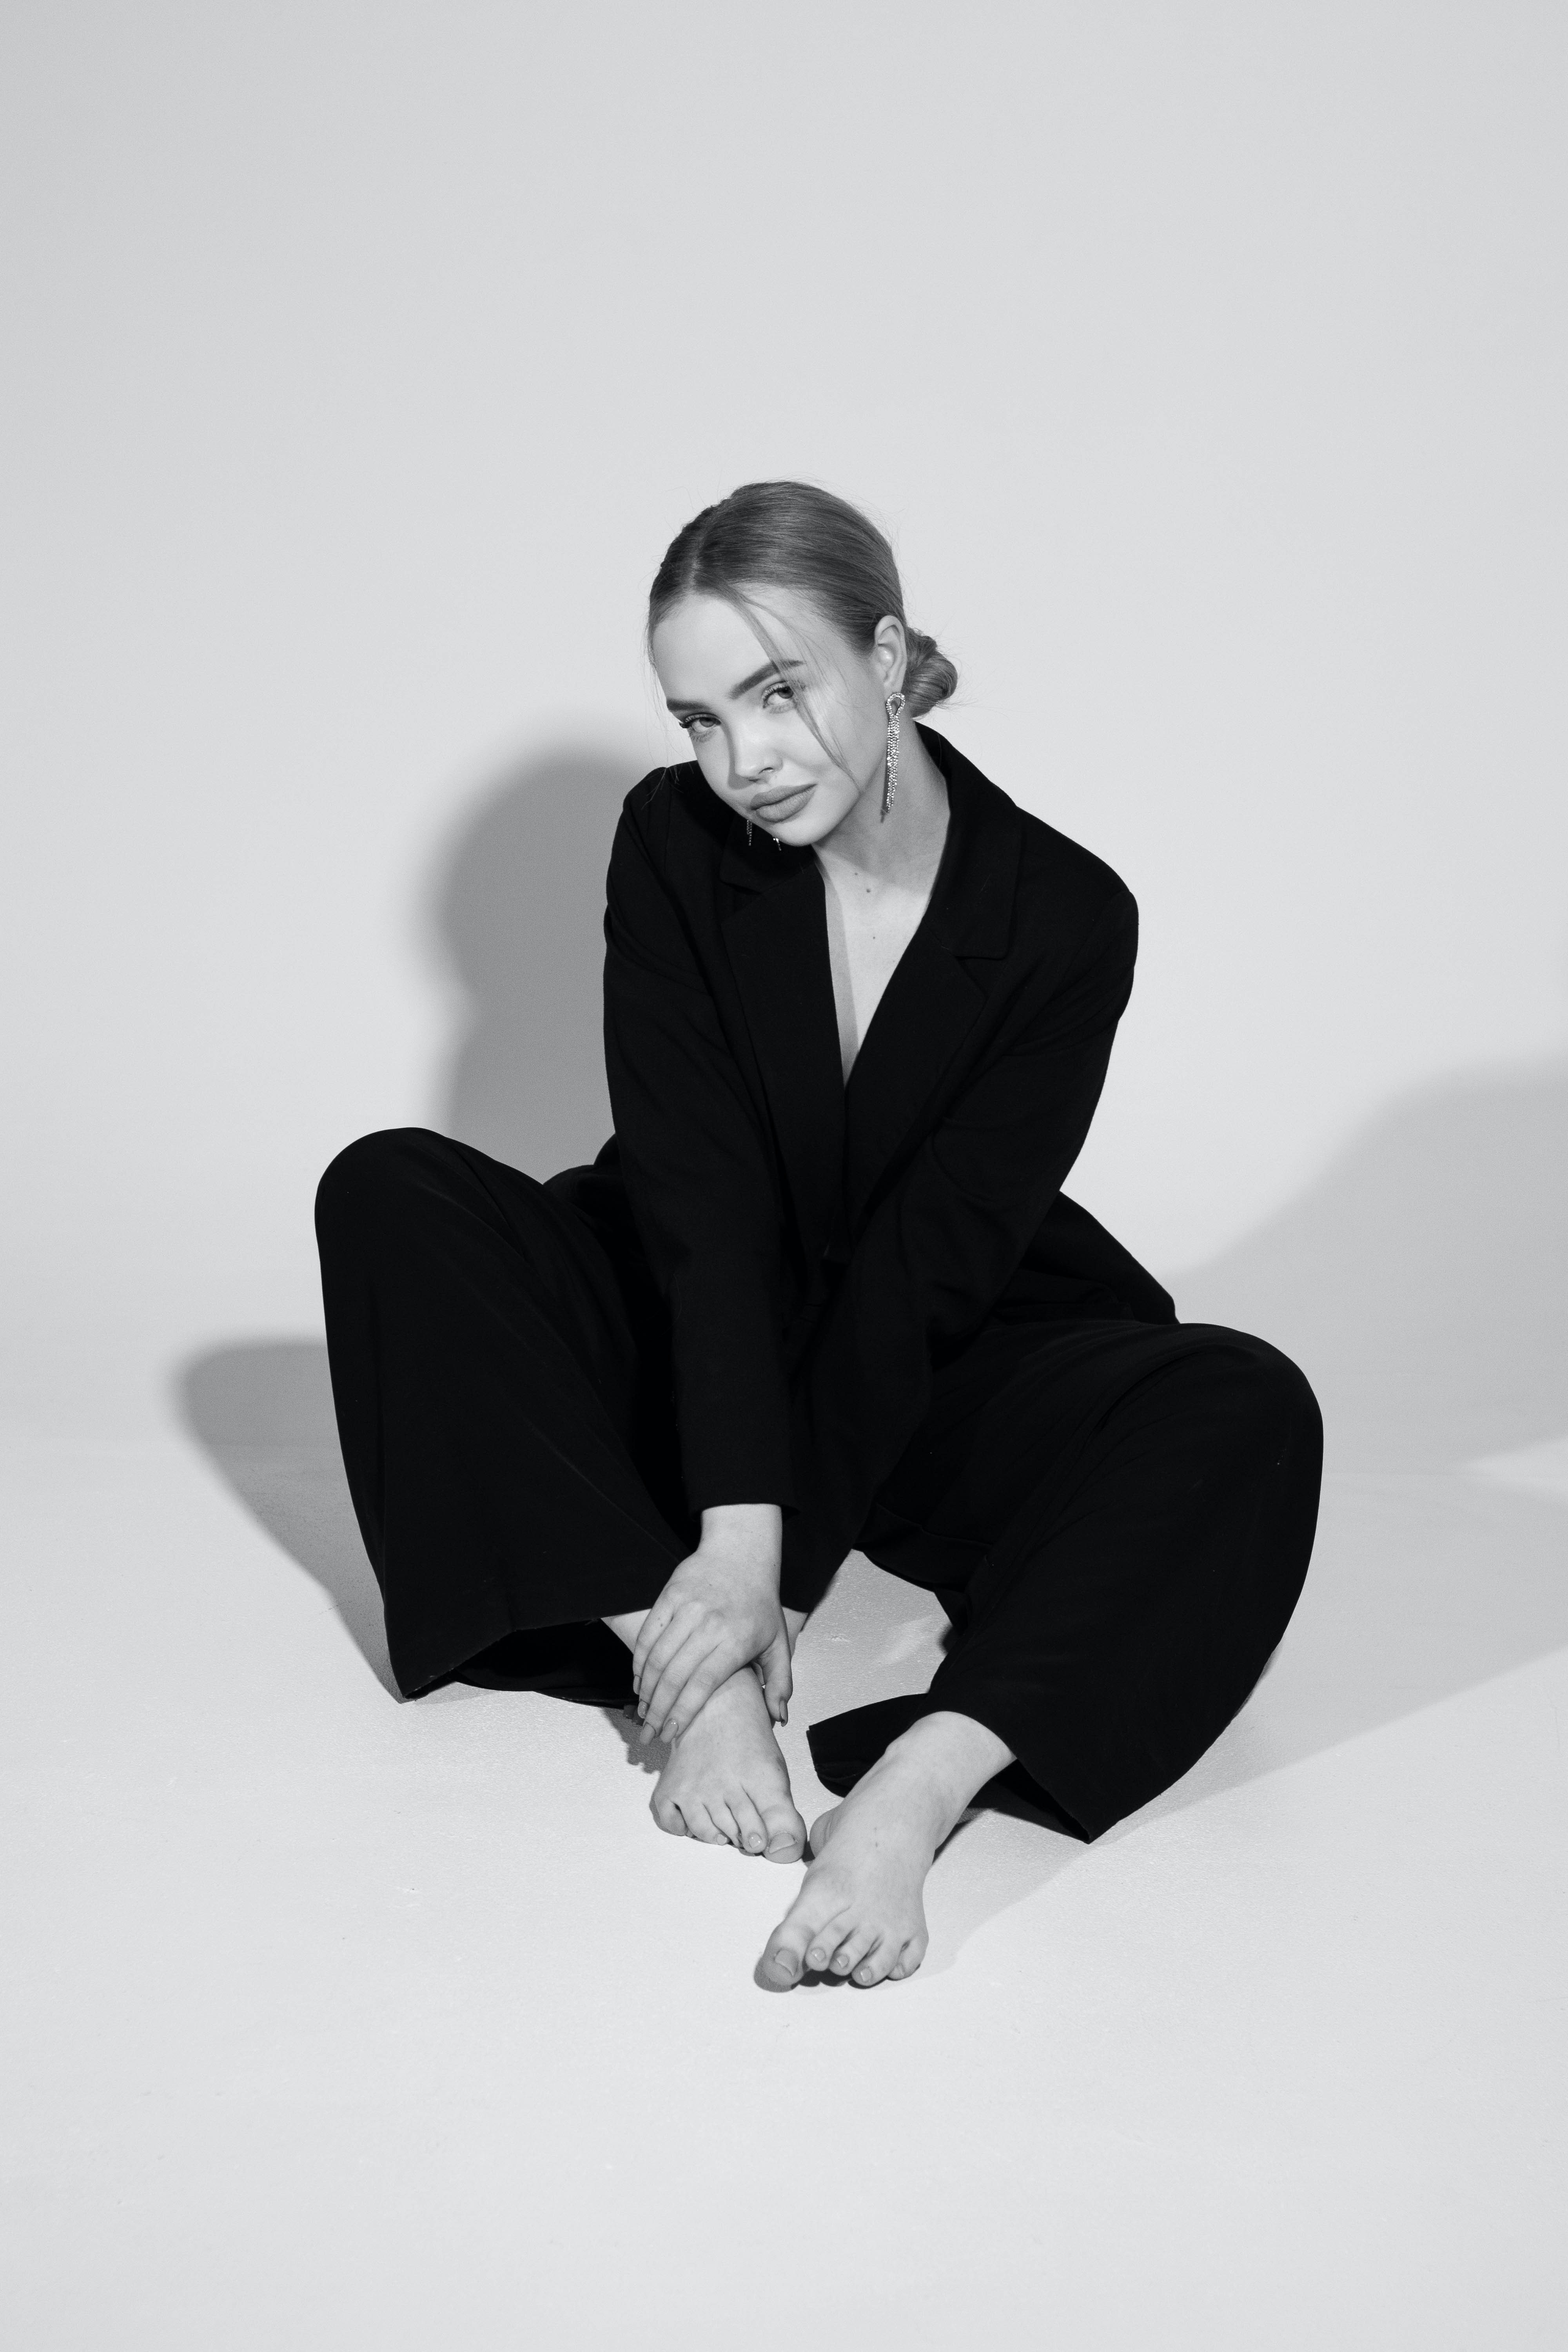
woman, head, arm, leg, human body, flash photography, sleeve, coat, gesture, collar, suit, dress shirt, knee, eyewear, smile, comfort, blazer, formal wear, happy, beard, white collar worker, thigh, elbow, human leg, sitting, monochrome photography, monochrome, font, tuxedo, shadow, facial hair, graphics, photo shoot, portrait photography, portrait, businessperson, tie